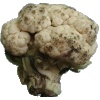
Label: cauliflower